Viburnum trilobum

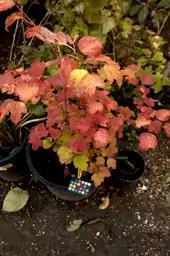
Fall foliage

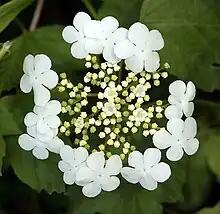
Detail of the inflorescence

It is a deciduous shrub growing to tall. The bark is gray and rough and has a scaly texture. The stems arch and are very dense, and the twigs are a reddish-brown color. The leaves are opposite, three-lobed, long and broad, with a rounded base and serrated margins; they are superficially similar to many maple leaves, most easily distinguished by their somewhat wrinkled surface with impressed leaf venation. The leaf buds are green. The bud scales are valvate. The flowers are white, produced in corymbs up to in diameter at the top of the stems; each corymb comprises a ring of outer sterile flowers diameter with conspicuous petals, surrounding a center of small, fertile flowers; the flowers are pollinated by insects. The fruit is an oblong red drupe long and broad, containing a single flat, white seed. Plants begin to produce fruit at approximately five years of age; when animals, including birds, eat the fruits, they deposit the seeds in another location in their droppings.